Richard Widmark

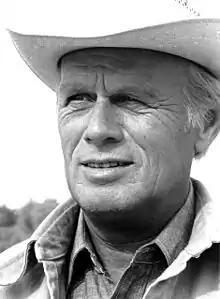
Widmark as Max Brock, 1973

Richard Weedt Widmark (December 26, 1914March 24, 2008) was an American film, stage, and television actor and producer.